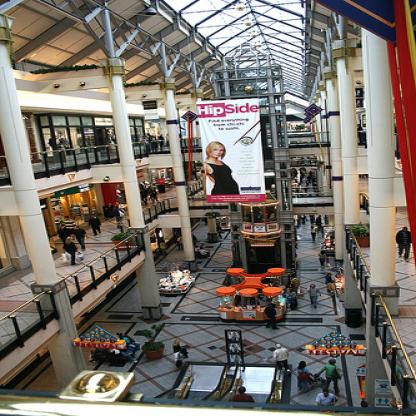
Scene: Indoor